White Comanche

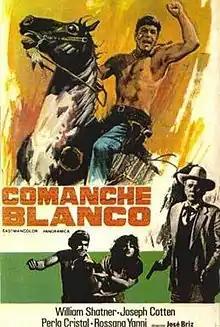
Original film poster

White Comanche or Comanche blanco or Rio Hondo is a 1968 Spaghetti Western starring William Shatner in a dual role.